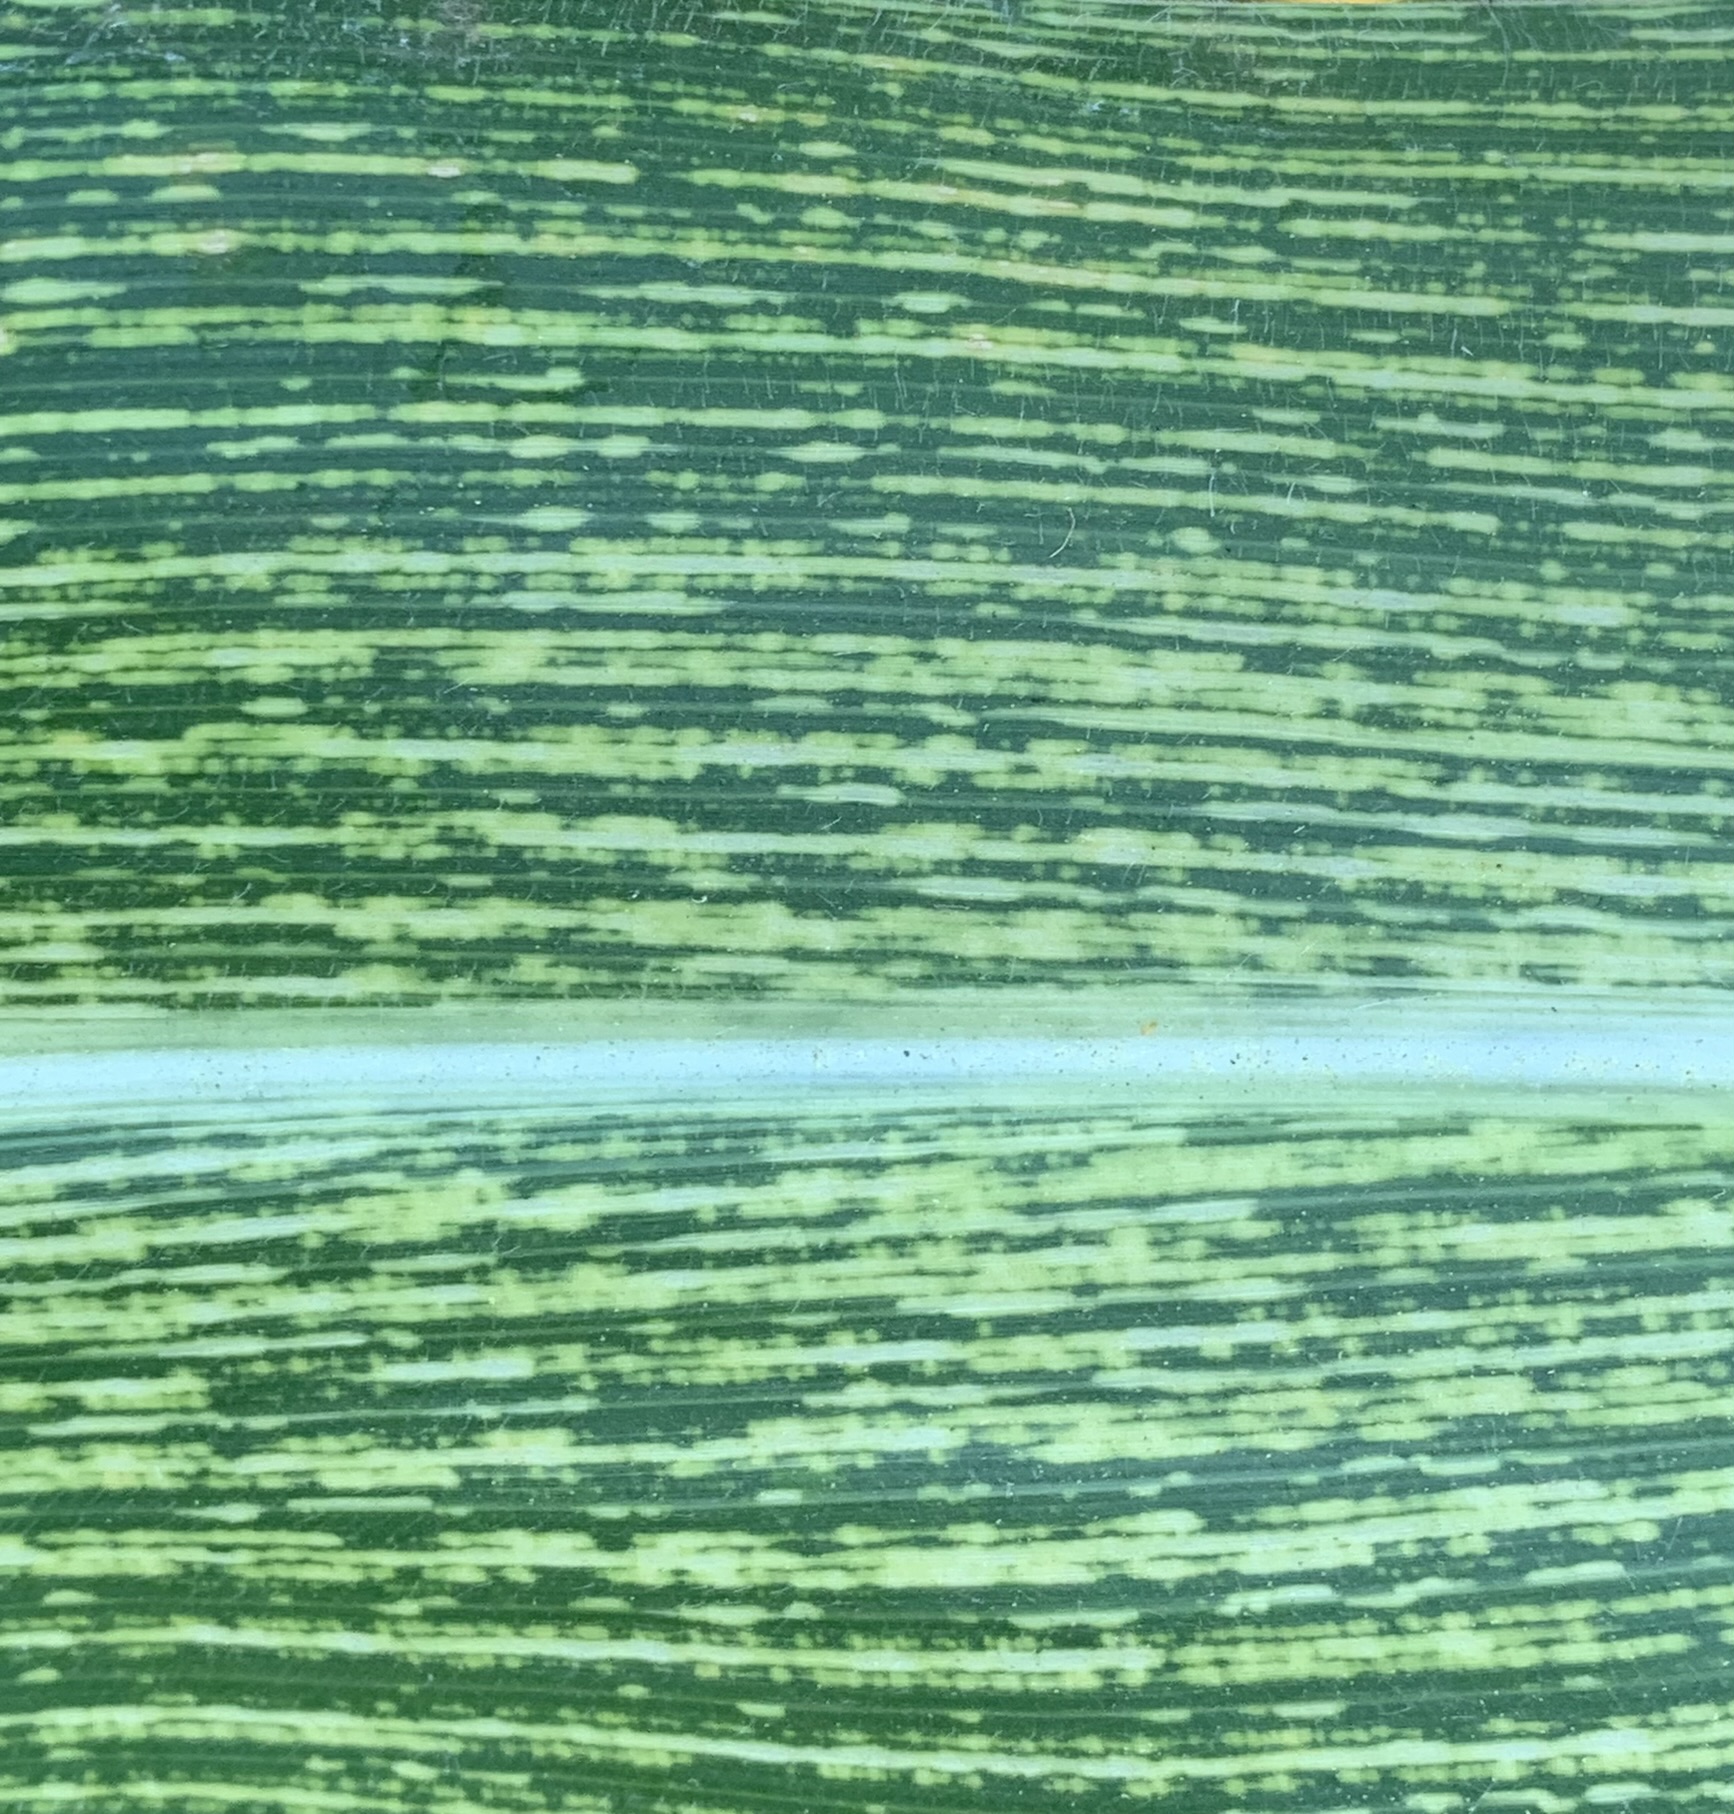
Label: MSV